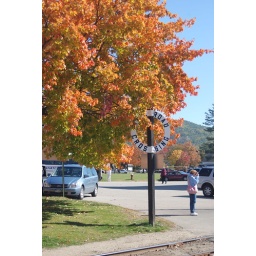
An old railroad crossing sign is almost completely covered by orange fall foliage in North Conway, NH.